Spielberg (film)

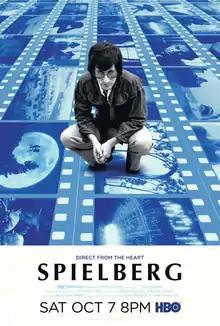
Television release poster

Spielberg is a 2017 American documentary film directed by Susan Lacy, and is centered on the career of film director Steven Spielberg. It premiered at the 2017 New York Film Festival and aired on HBO on October 7, 2017.